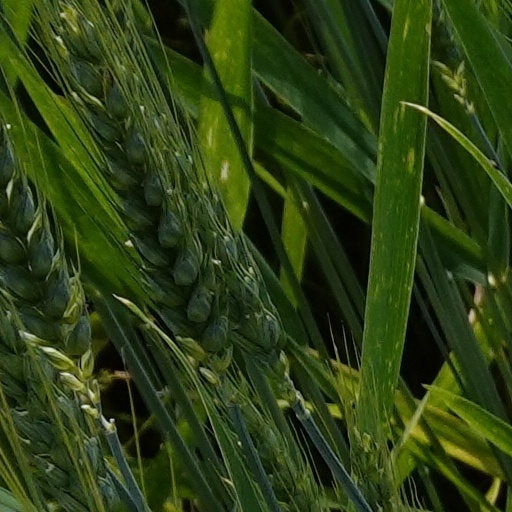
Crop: wheat